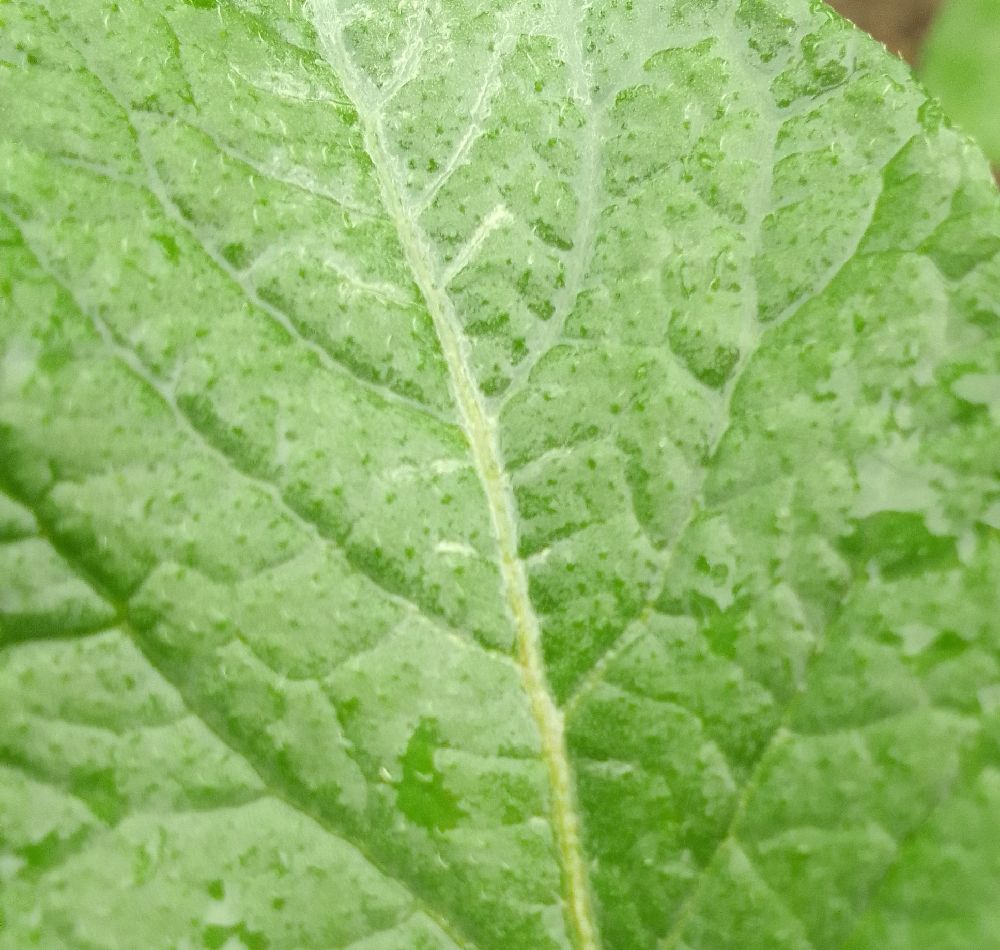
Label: Healthy